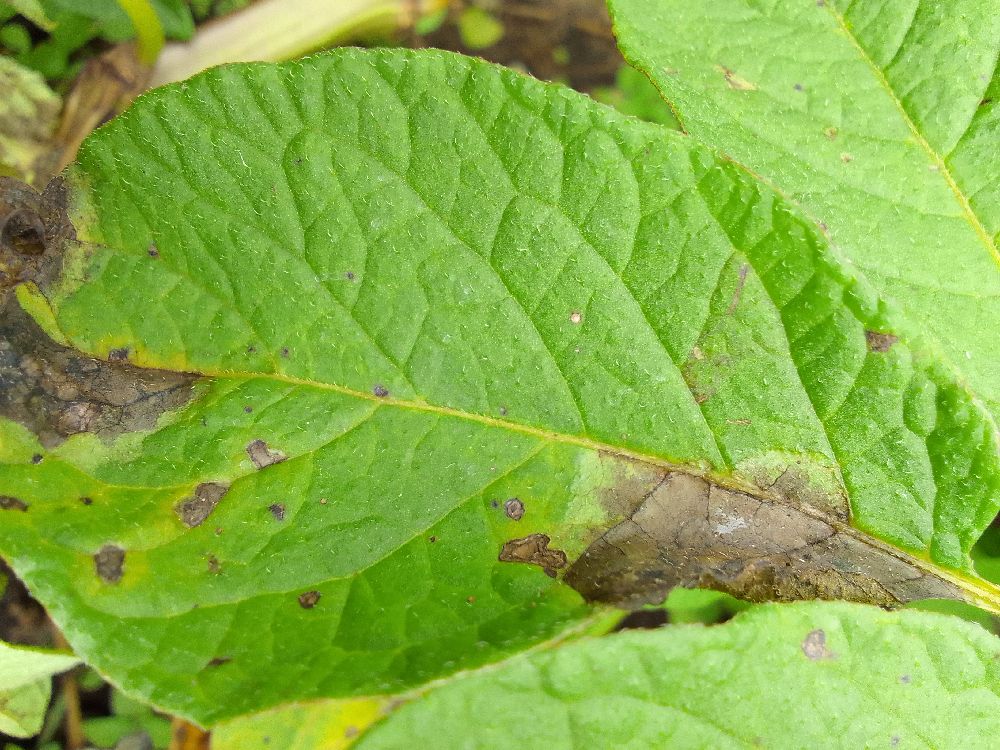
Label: Late blight